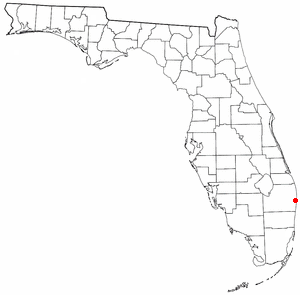
Ocean Ridge est une municipalité ayant le statut de town située dans le comté de Palm Beach en Floride. En 2000, sa population est de 1 636 habitants.